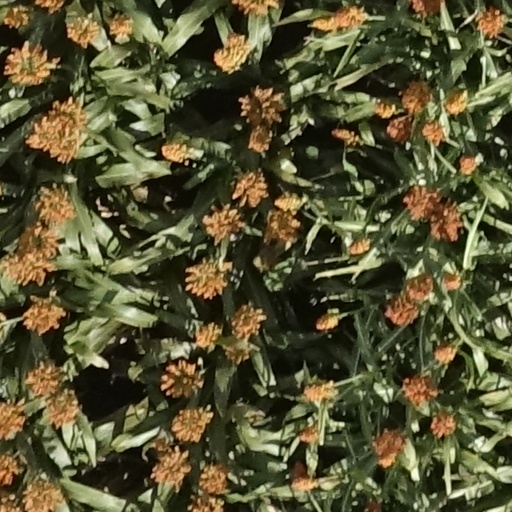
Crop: sorghum